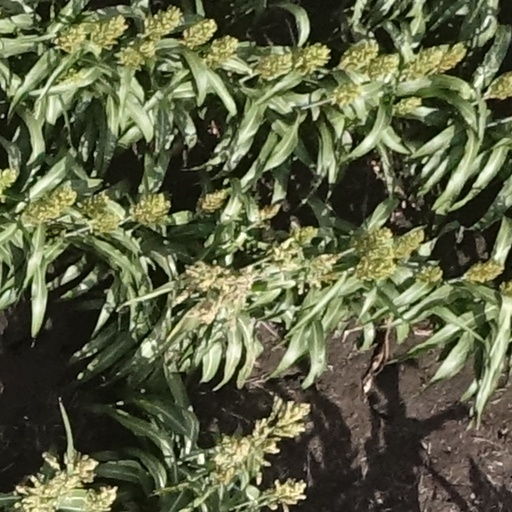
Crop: sorghum